Die Burger

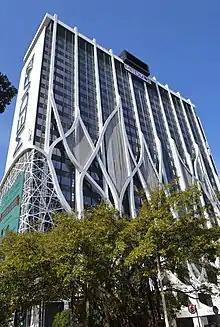
"Die Burger" is published at the Media24 Centre on Cape Town's Foreshore

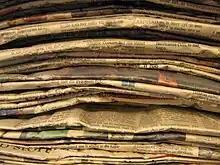
Library stack of "Die Burger", 2012.

"Die Burger" was originally published in Dutch. In 1916, the first Afrikaans-language articles were published. In 1921, the newspaper's Dutch title ("De Burger") was translated into Afrikaans ("Die Burger").